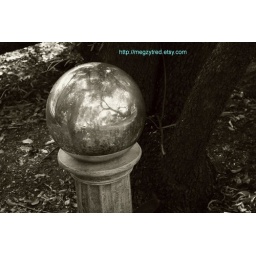
Gazing ball under a tree in Tucson Arizona